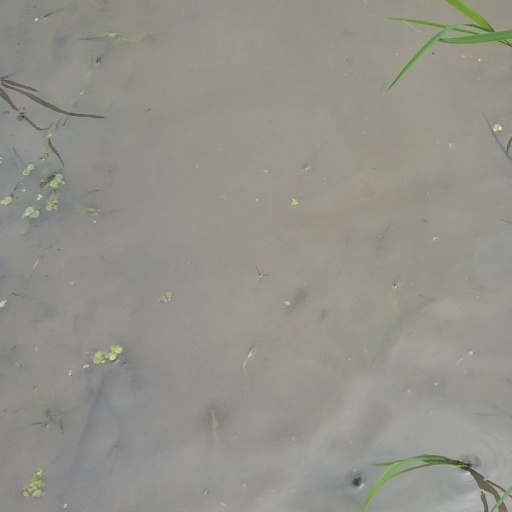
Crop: rice